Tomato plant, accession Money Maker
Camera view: vertical (180 deg); turntable rotation: 150 degrees
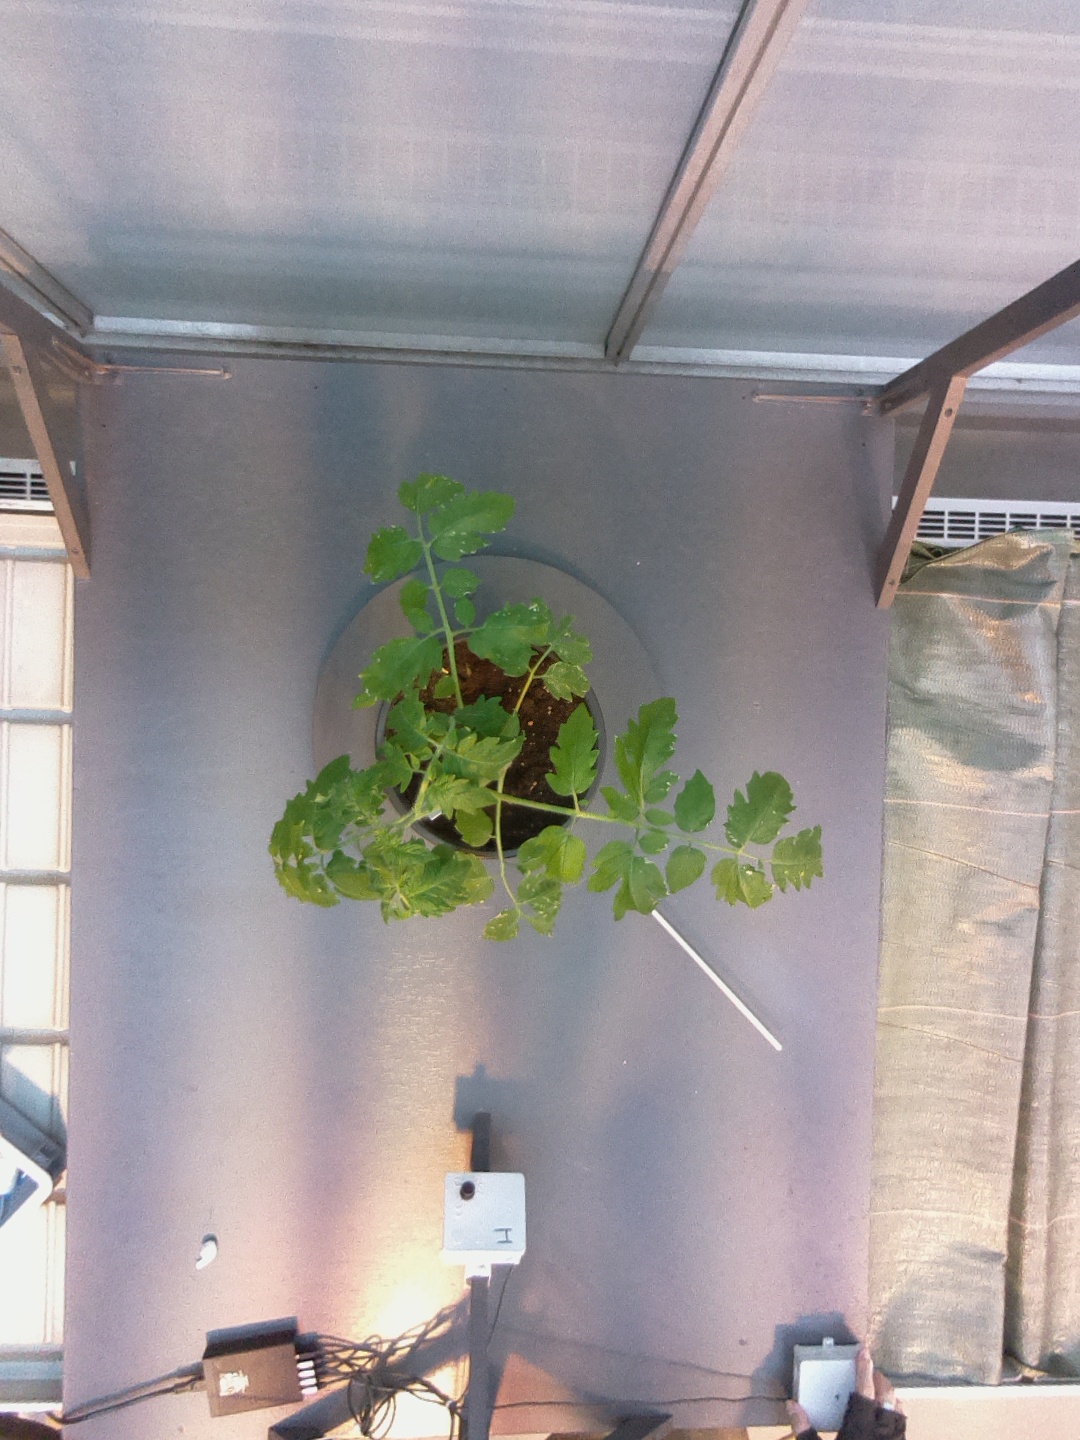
BBCH growth stage 13: 6 of true leaves visible